Yoga for children

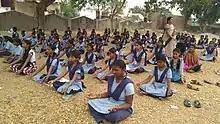
A school class in India celebrating the International Day of Yoga, 2018

Yoga for children is a form of yoga as exercise designed for children. It includes poses to increase strength, flexibility, and coordination. Classes are intended to be fun and may include age-appropriate games, animal sounds and creative names for poses.